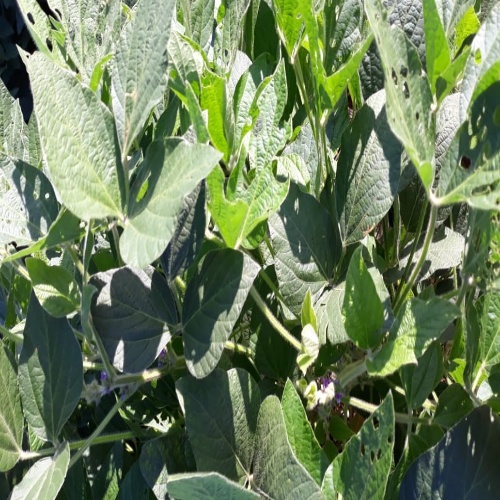
Label: Diabrotica_speciosa